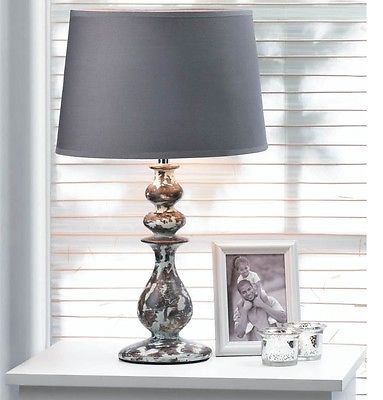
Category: lamp